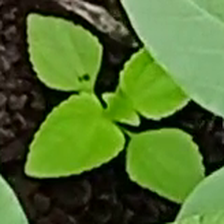
Weed species: Lamber_Quarter_plant(Chenopodium )